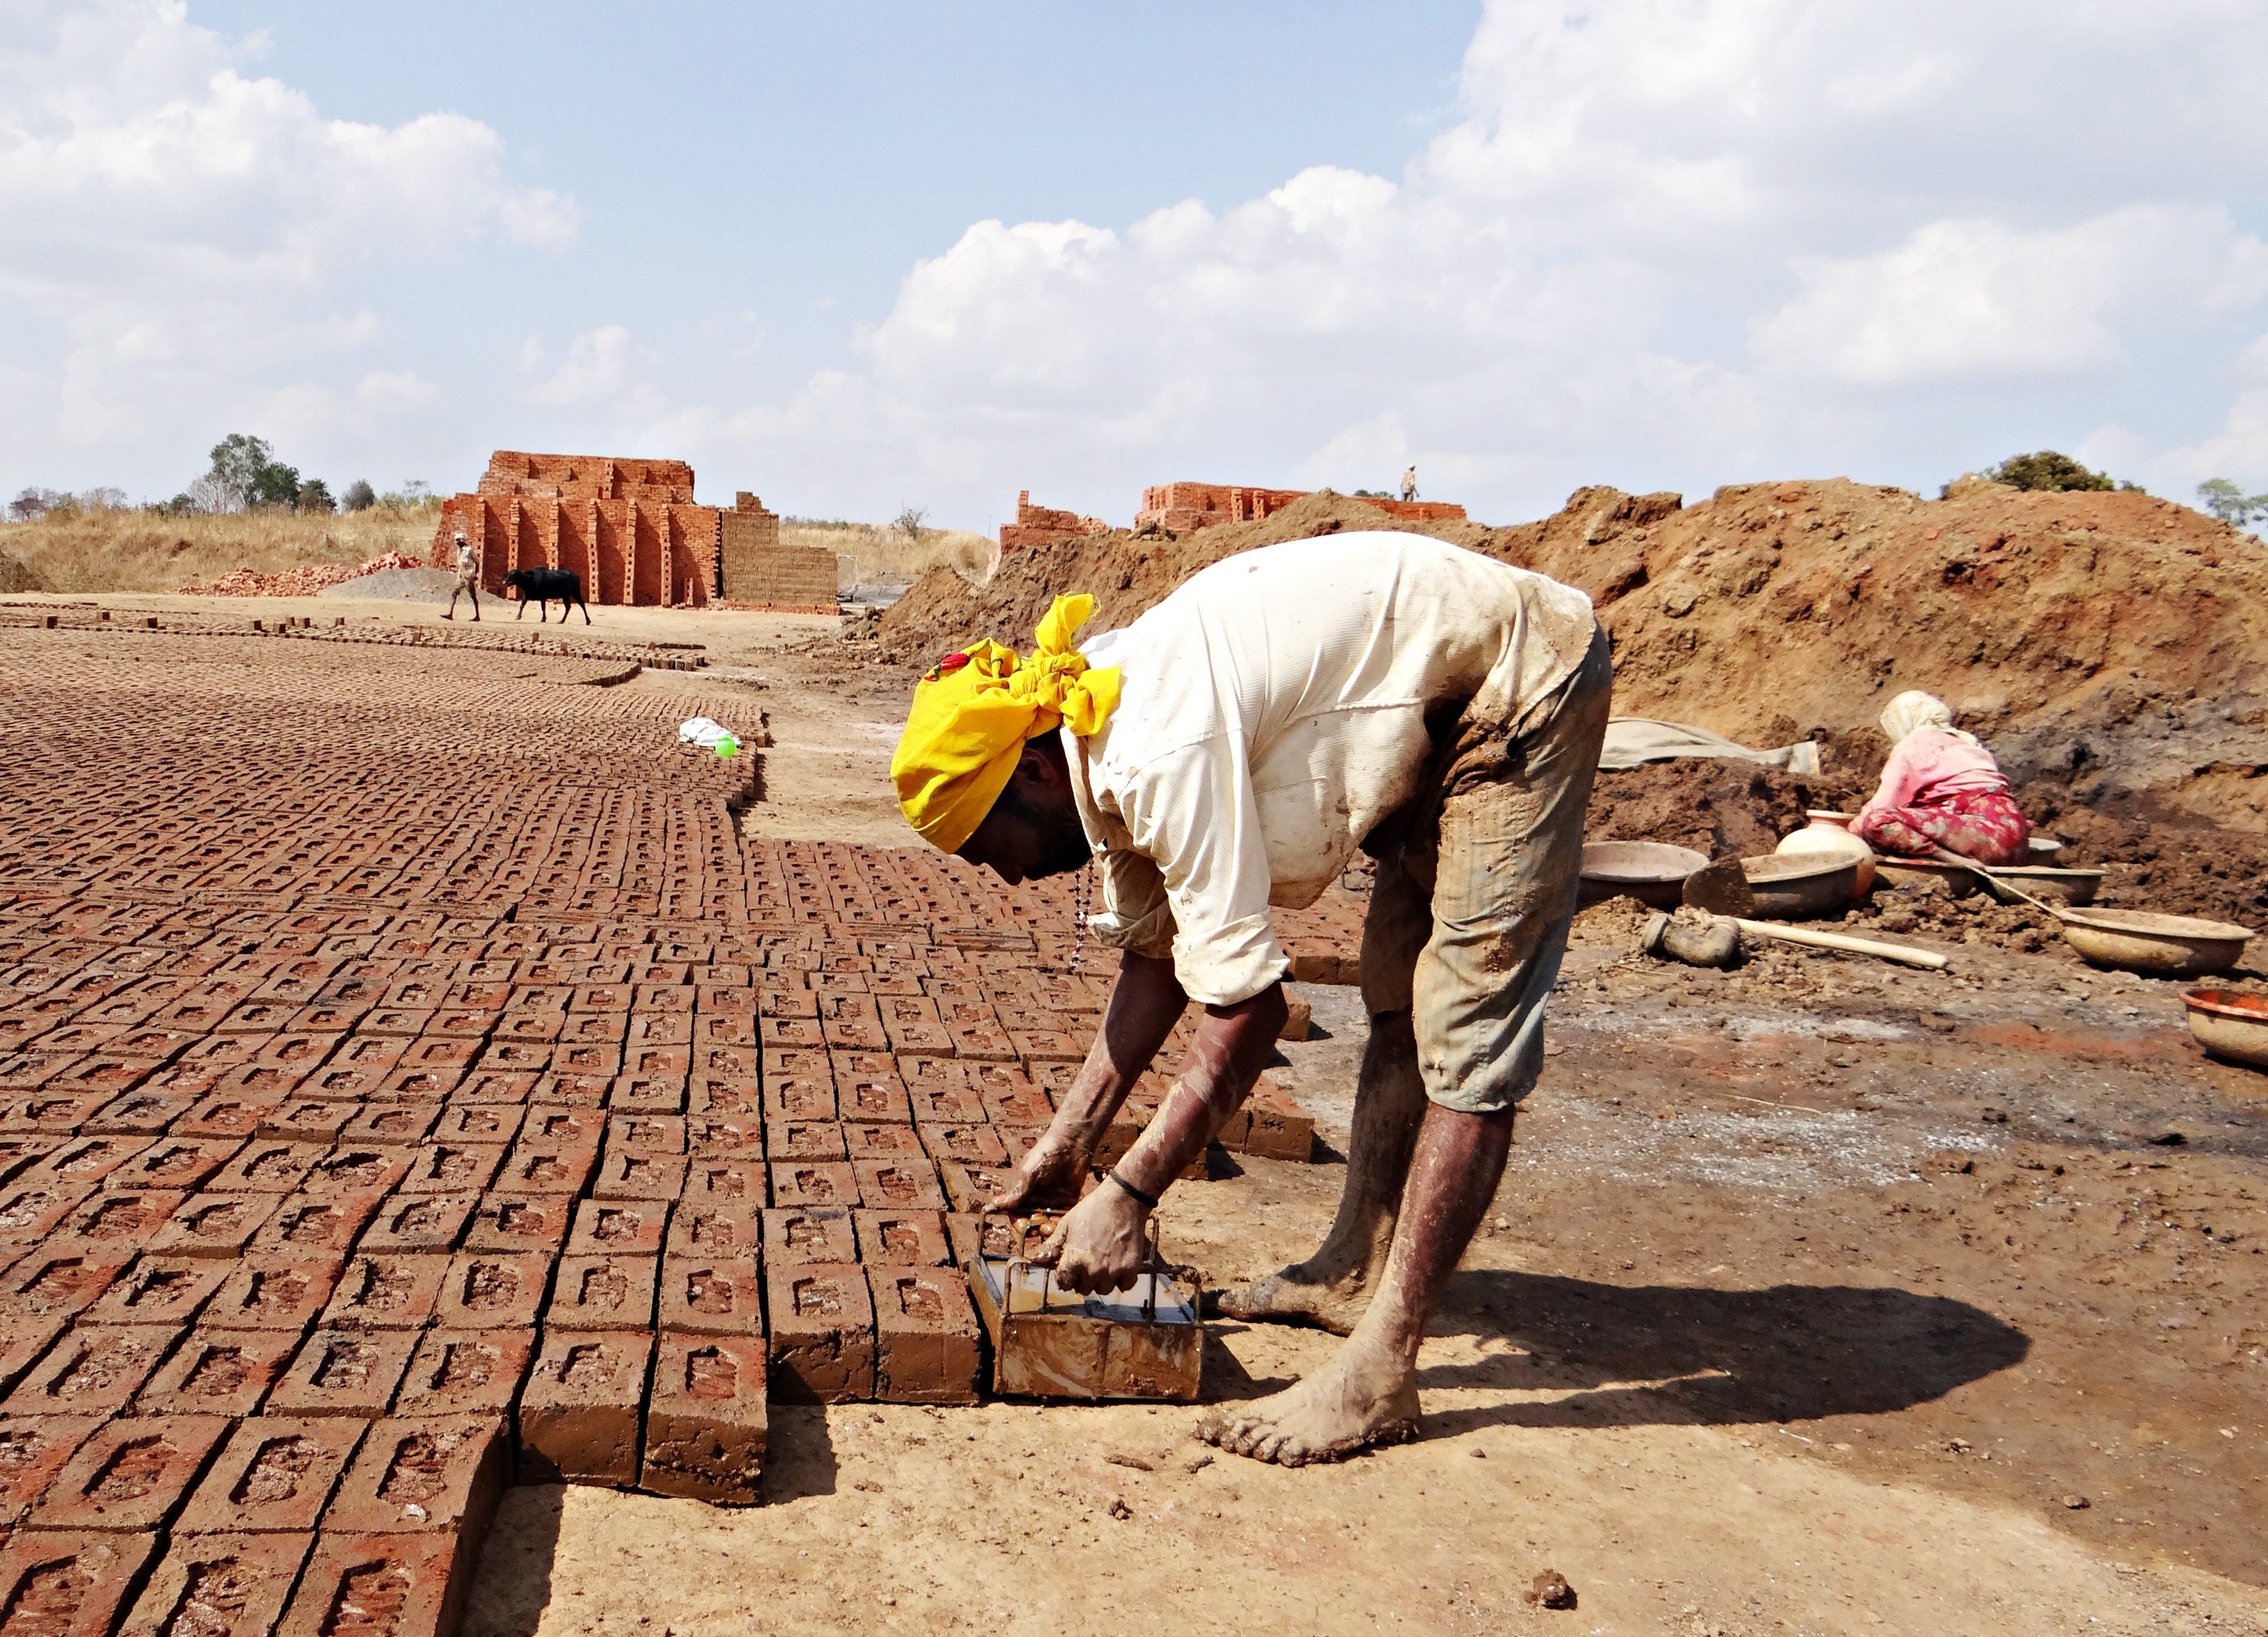
sand, soil, dharwad, material, worker, geology, india, ancient history, brick kiln, brick laying, brick making